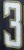
Number: 3